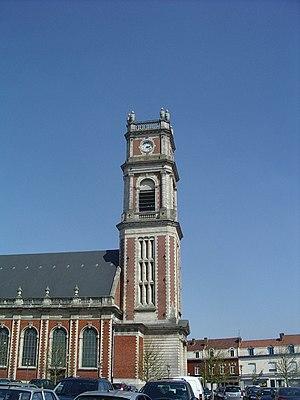
Harnes est une commune française située dans le département du Pas-de-Calais en région Hauts-de-France. Elle fait partie de la Communaupole de Lens-Liévin.